Videbæk

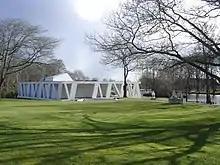
Vestjyllands Kunstpavillon

The town has a local area museum ("Videbæk Egnsmuseum") that opened in 2002 on an old family farm with stables, barn, and machine house. The collection features farm and handicrafts machinery and tools, as well as household daily items that are typical of the daily life in the area. It also has a collection of Danish elves ("nisser") dolls that were donated by Ellen Bredahl, formerly holder of the Guinness Record for the largest collection of these popular Danish dolls.